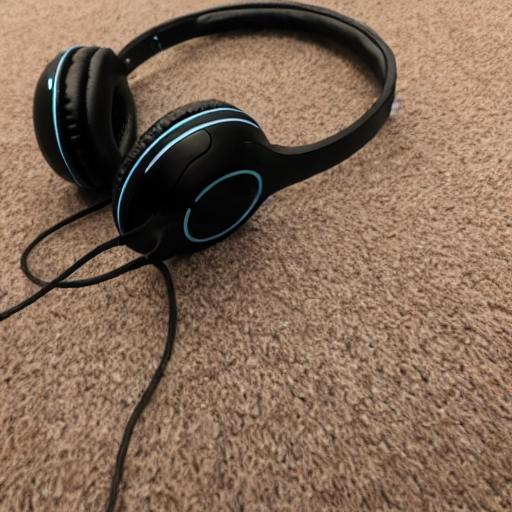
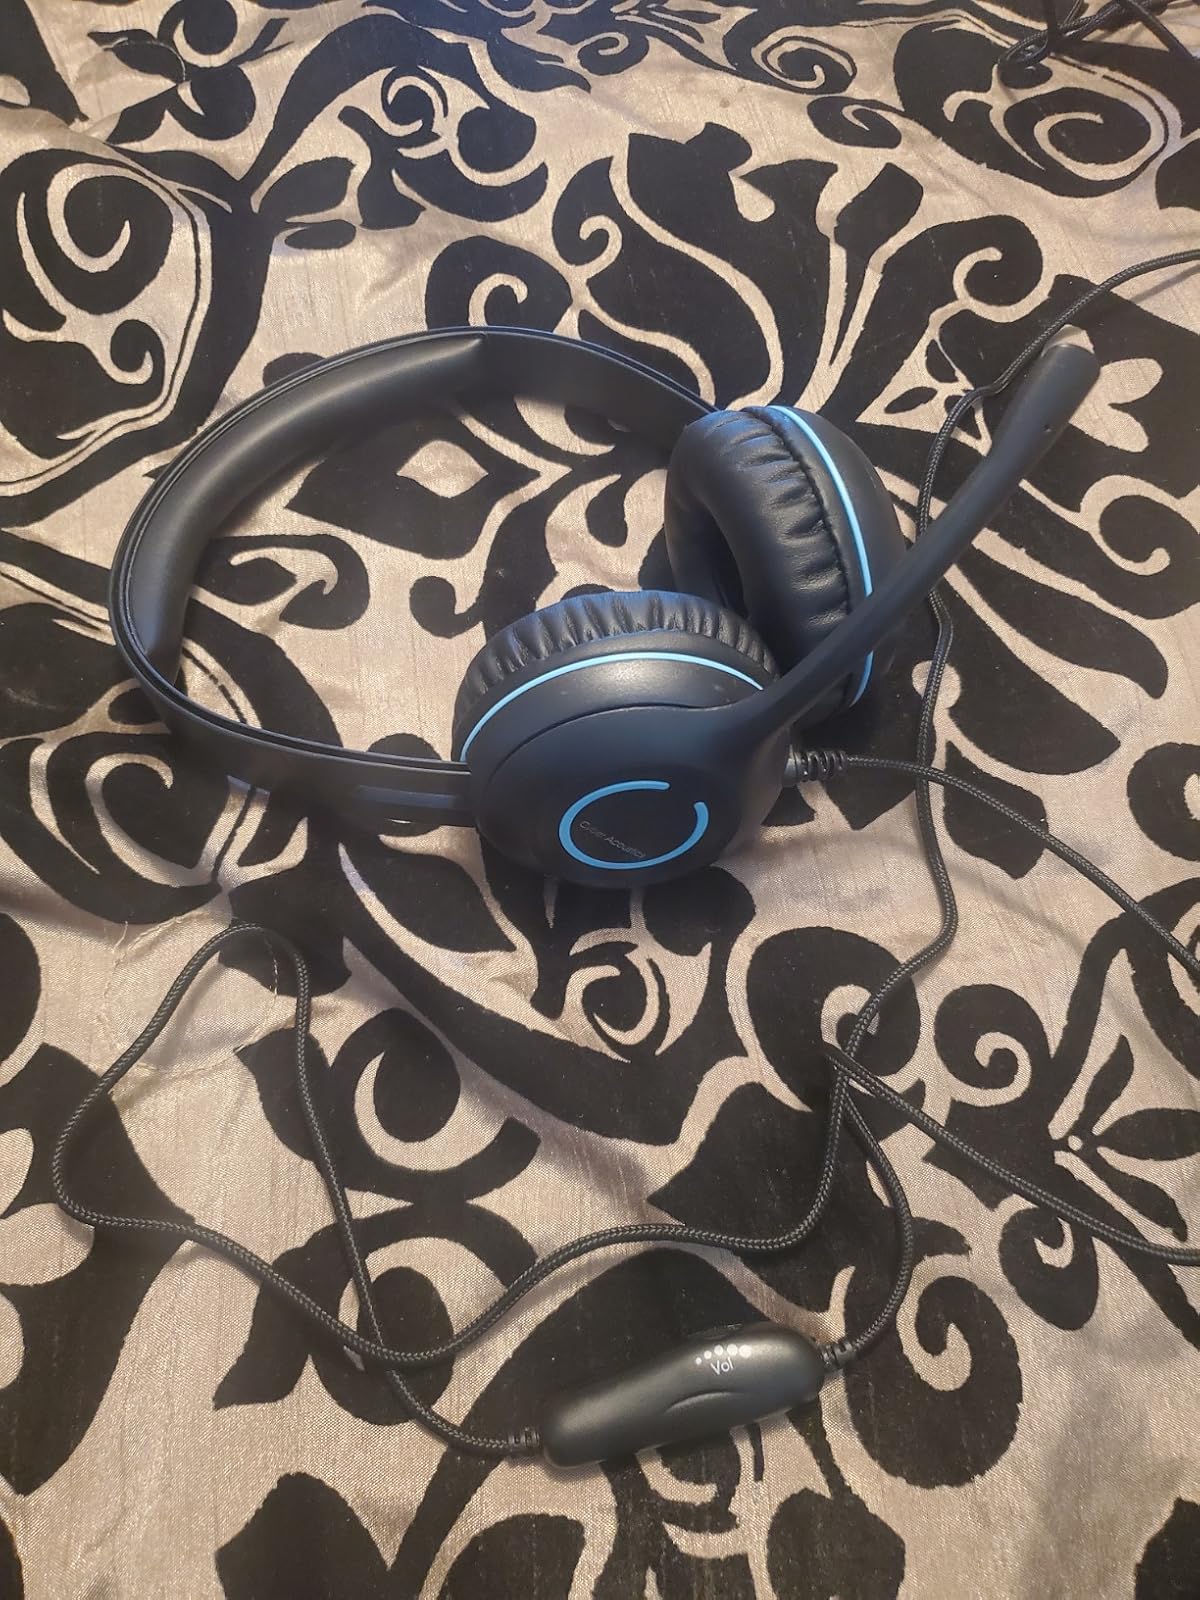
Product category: headphones
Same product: no